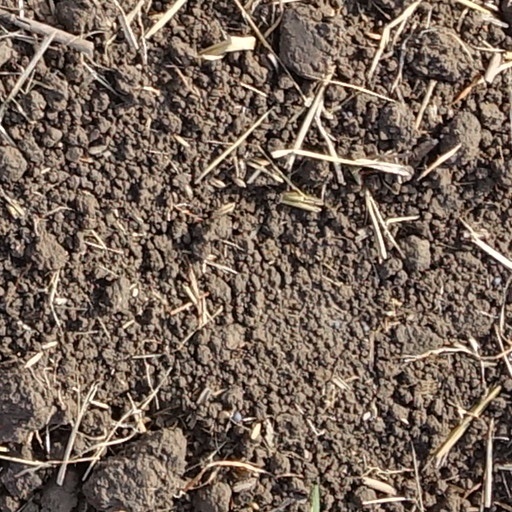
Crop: wheat